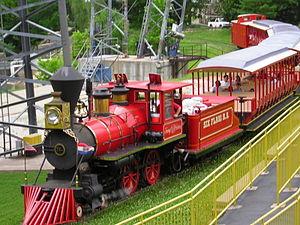
Tommy G. Robertson.Coaster-2004-212
Six Flags St. Louis est un parc à thèmes de la société Six Flags, situé à Eureka dans le Missouri, constitué d'un parc d'attractions, et depuis 1999 d'un parc aquatique.